Sofia Sula

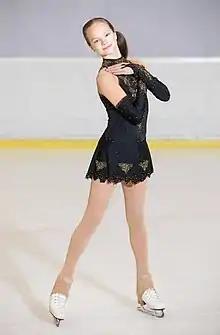
Sofia Sula

Sofia Sula (born 27 December 2002) is a former competitive Finnish figure skater. She lives in Torino, Italy.